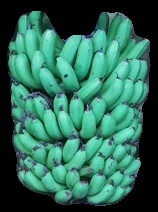
Variety: pachbale
Grade: grade1